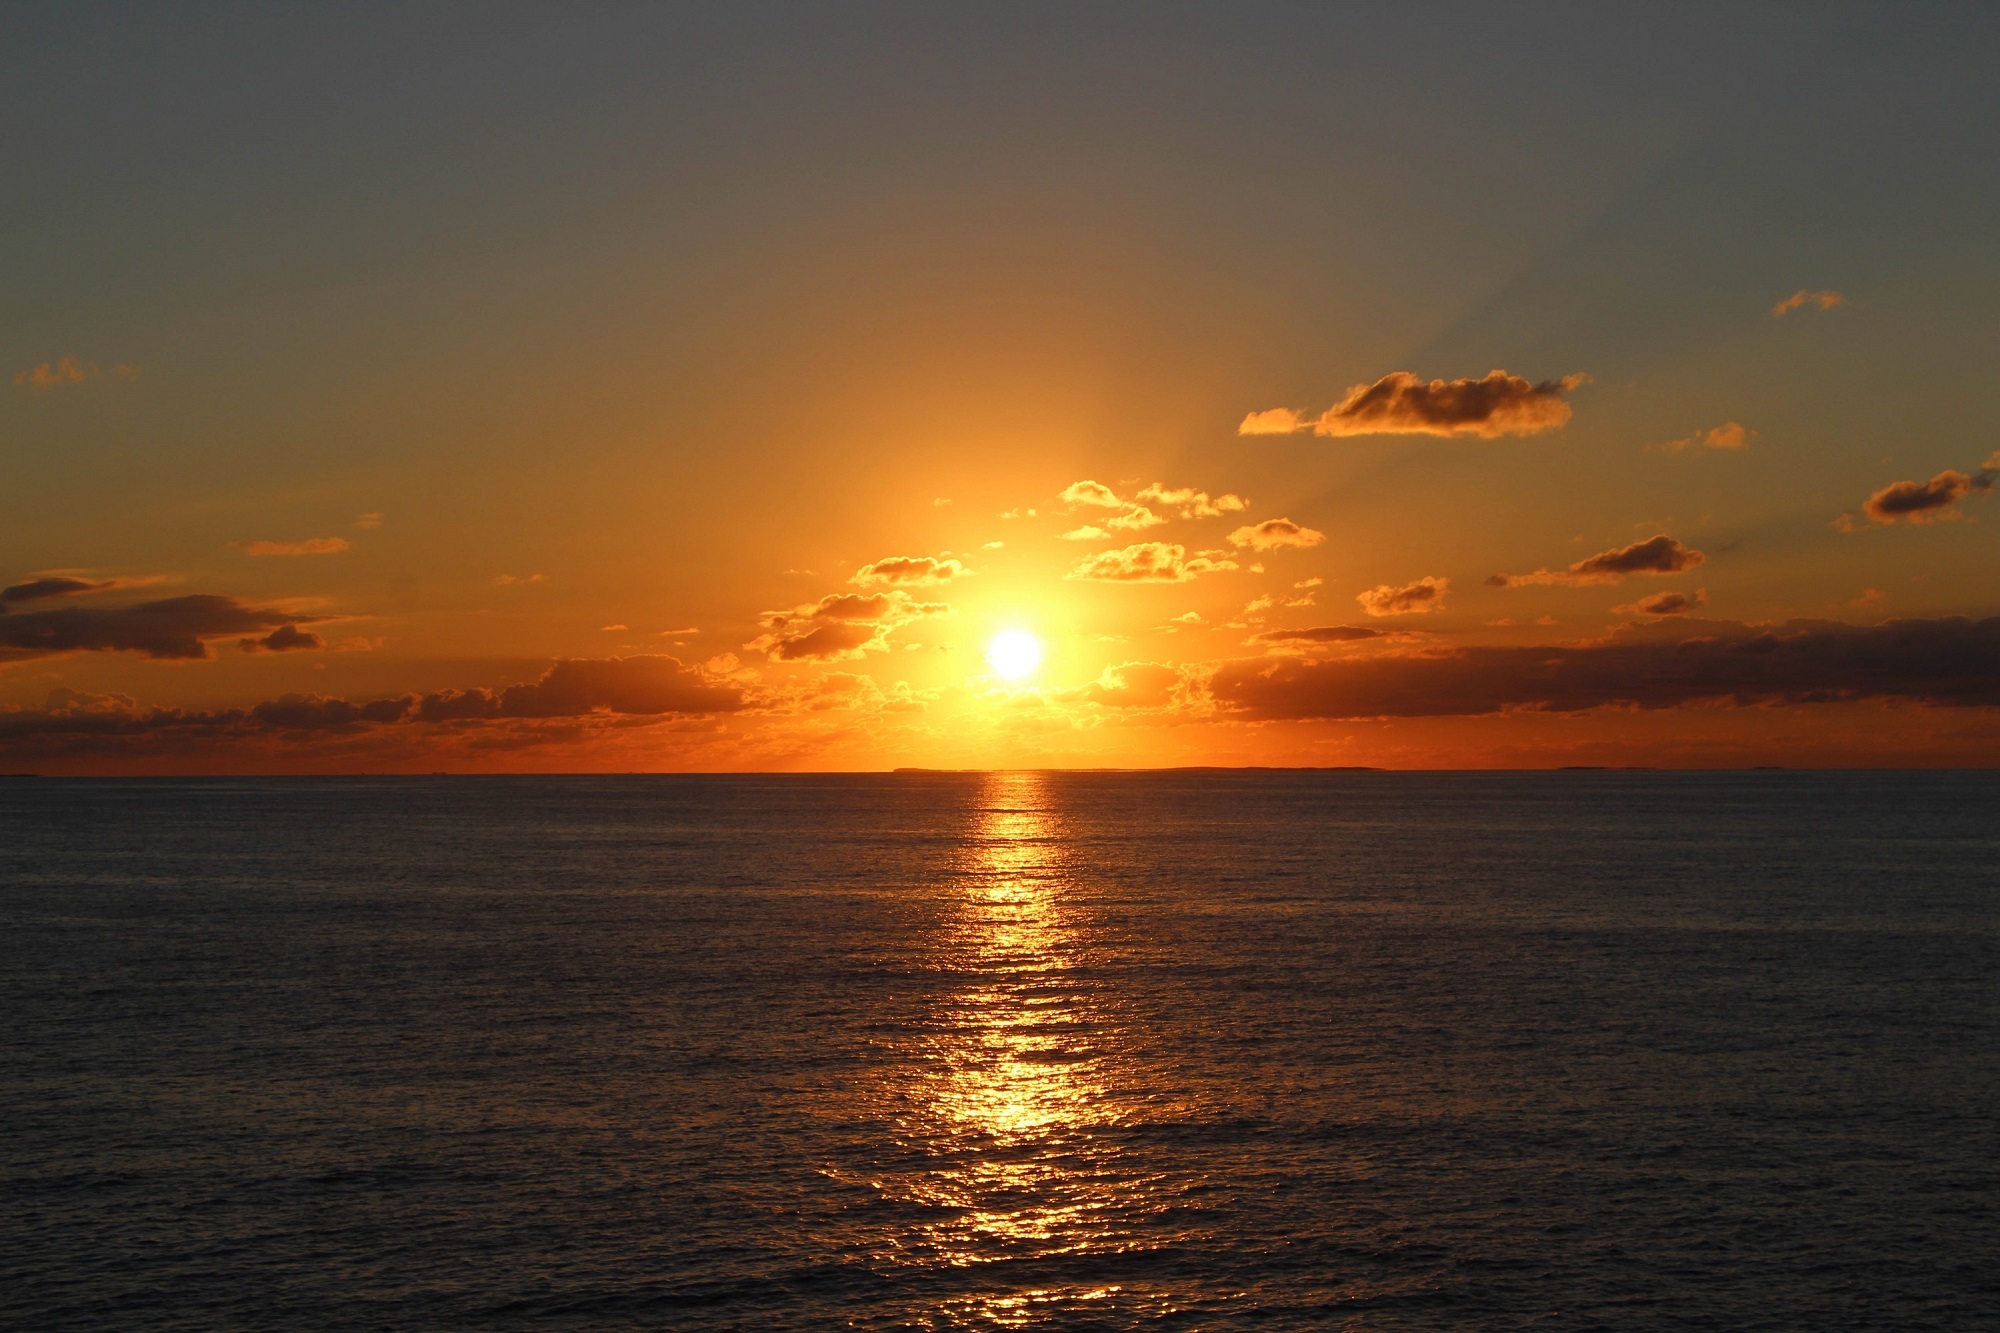
beach, sea, coast, water, ocean, horizon, light, cloud, sky, sun, sunrise, sunset, sunlight, morning, wave, dawn, dusk, evening, orange, reflection, seascape, clouds, bright, afterglow, wind wave, red sky at morning